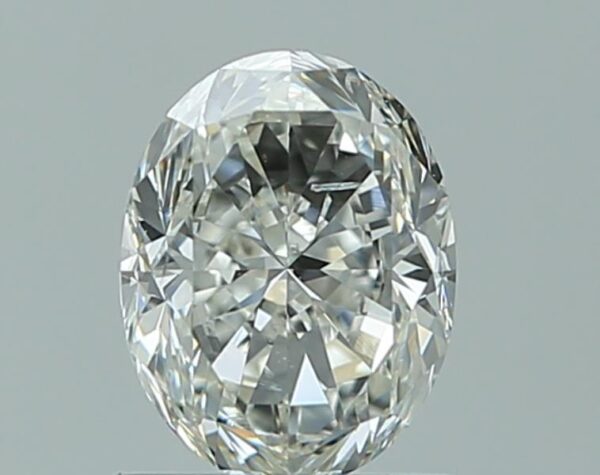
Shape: oval
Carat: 0.9
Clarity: SI2
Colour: I
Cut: GD
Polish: EX
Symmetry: VG
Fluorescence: F
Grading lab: GIA
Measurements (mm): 6.63 x 5.09 x 3.56